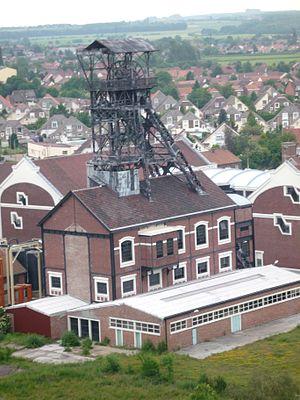
La Compagnie des mines de Dourges est une compagnie minière qui a exploité la houille dans le Bassin minier du Nord-Pas-de-Calais à partir de 1856, date à laquelle la fosse nᵒ 2 a commencé à produire. Les premiers travaux pour une fosse nᵒ 1 ont débuté en 1850, mais quatre ans plus tard, le puits menace de s'effondrer. Le puits nᵒ 2 est donc entrepris, toujours à Hénin-Beaumont à cinquante mètres de l'avaleresse. Puis sont successivement ouvertes la fosse nᵒ 3 à Hénin-Beaumont et nᵒ 4 à Noyelles-Godault. L'avaleresse nᵒ 5, dans cette même commune, est un échec. Les fosses nᵒˢ 6 et 6 bis sont ensuite entreprises sur deux carreaux différents à Hénin-Beaumont et la fosse nᵒ 7 - 7 bis à Montigny-en-Gohelle. C'est à cette même période, dans les années 1890 - 1900 que les fosses nᵒˢ 2, 3 et 4 se dotent d'un puits bis.